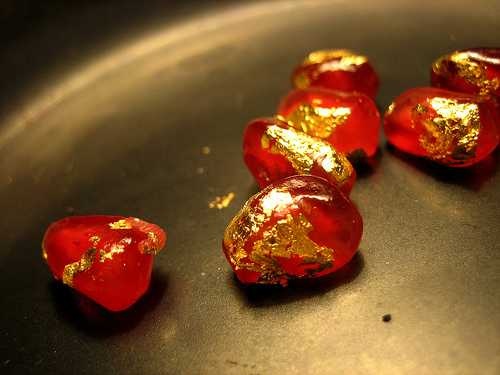
Label: Pomegranate